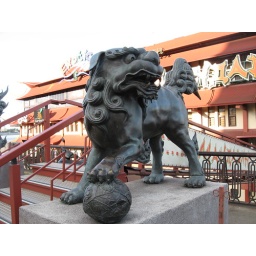
It's a Chinese lion statue at the river boat restaurant in Kiev